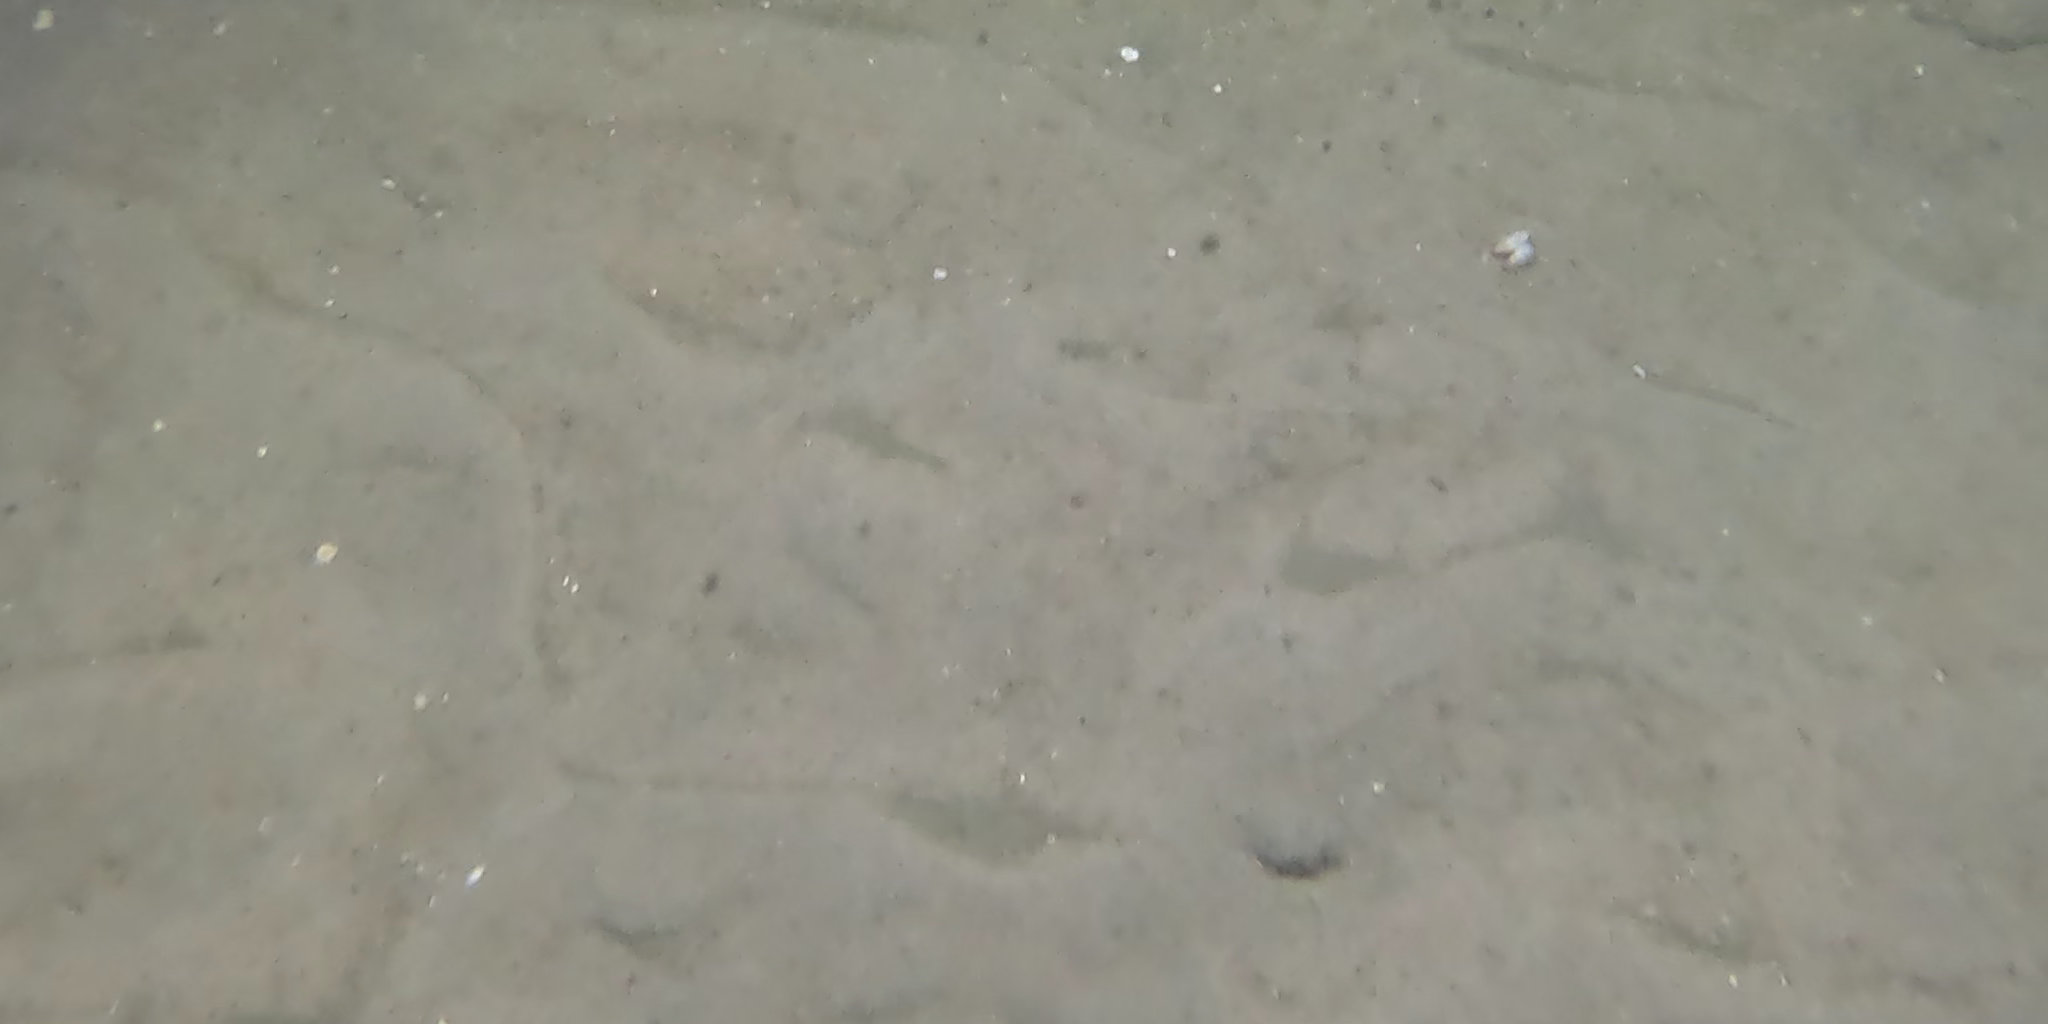
Seabed habitat: sand